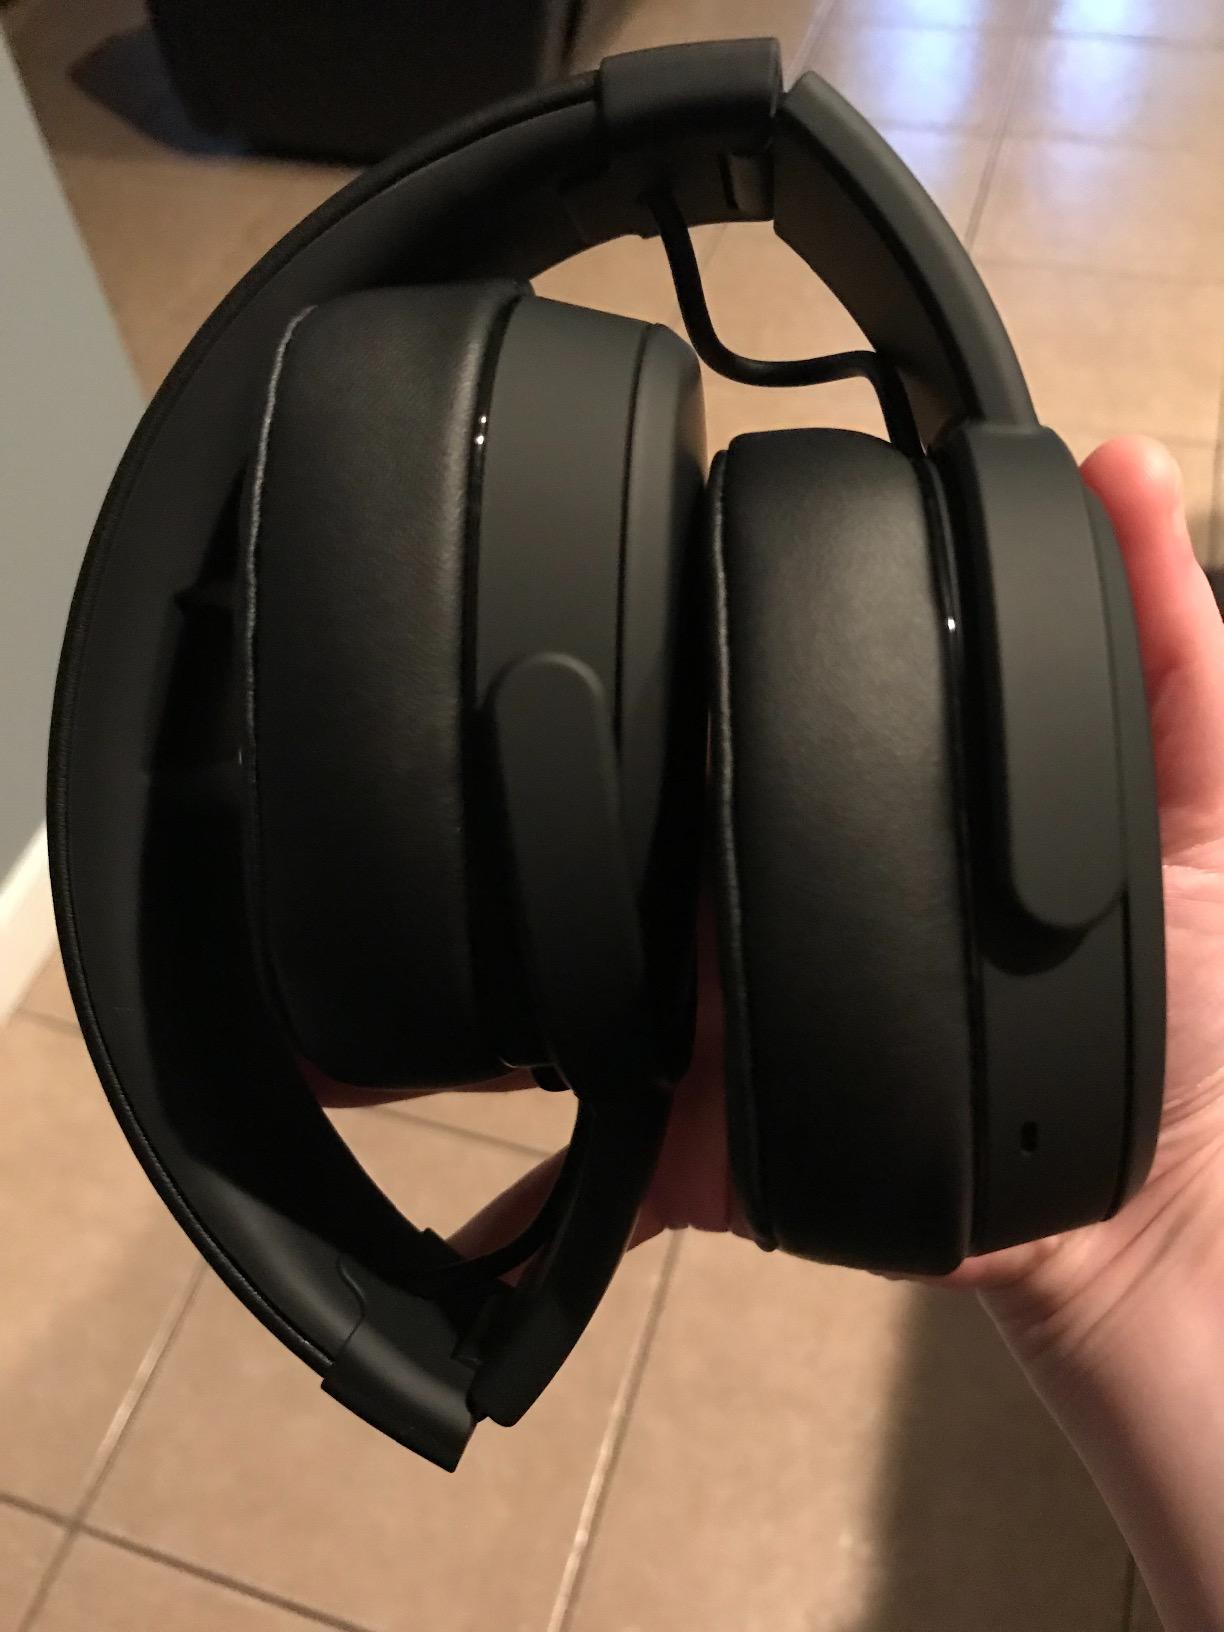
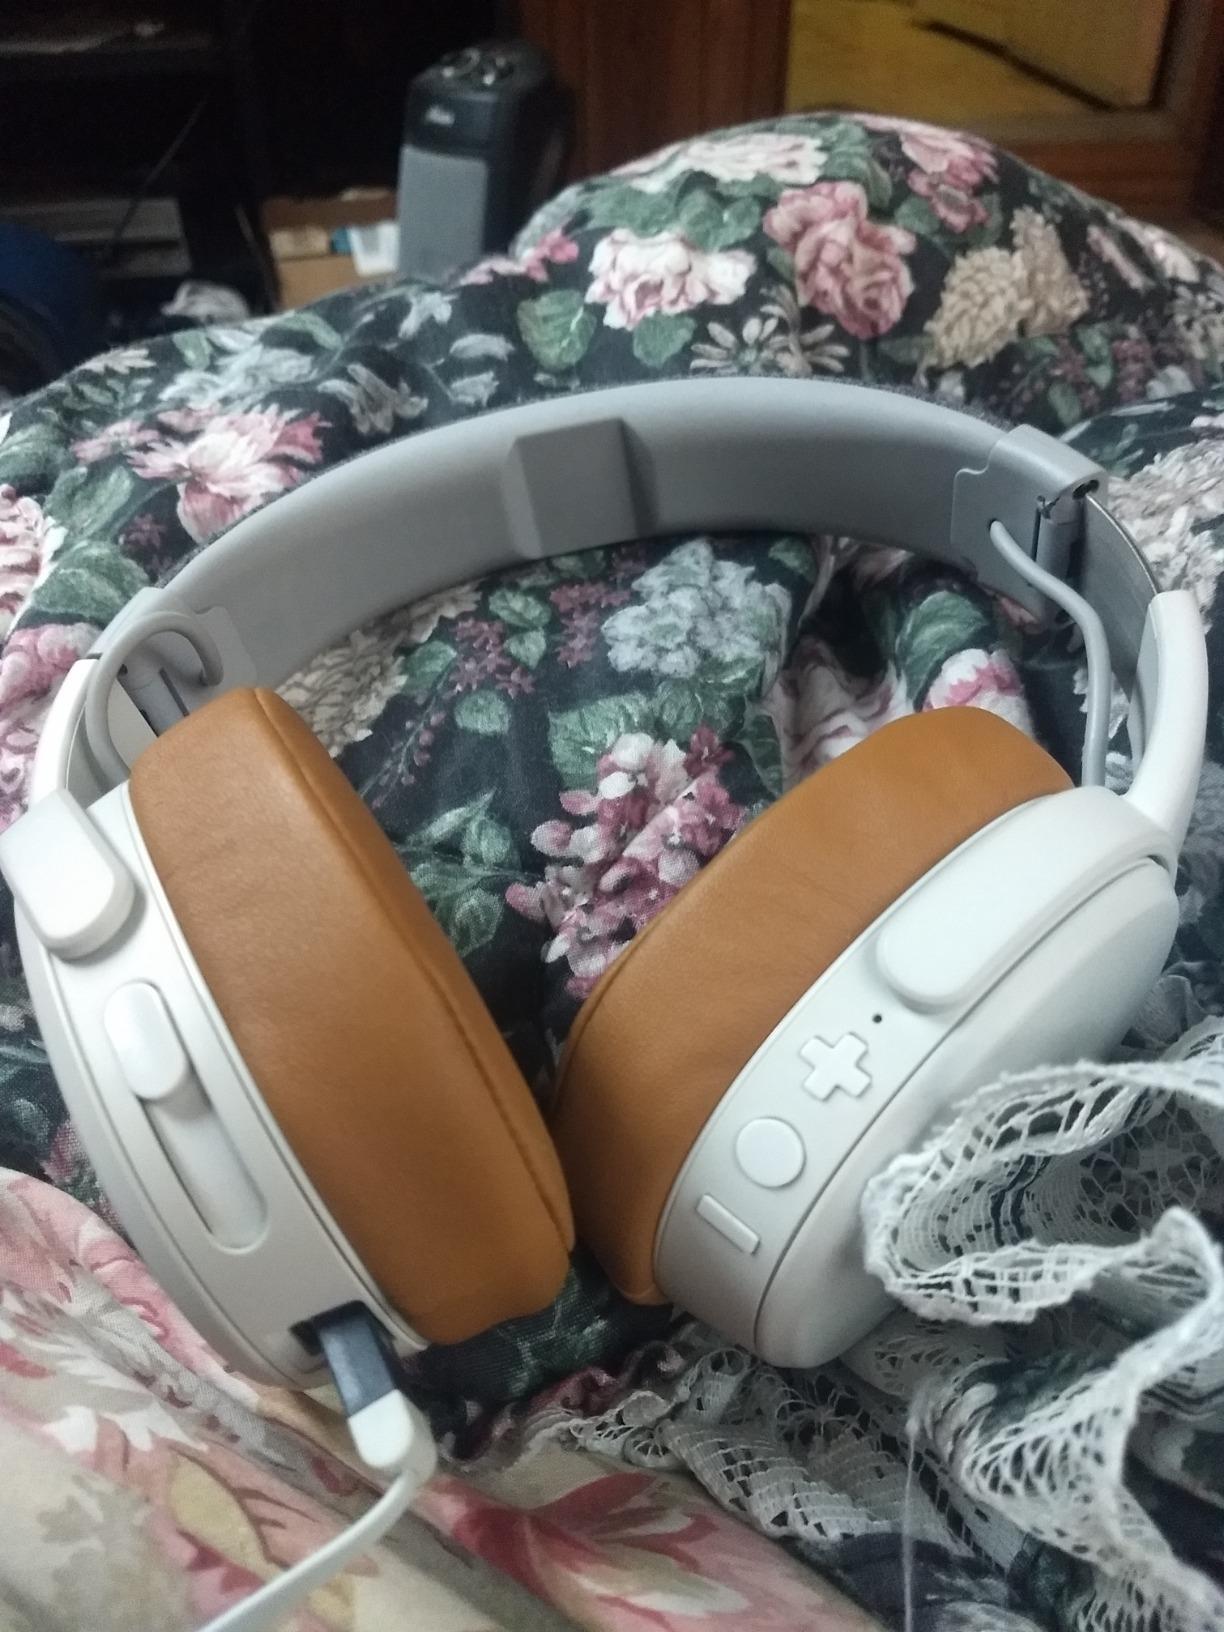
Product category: headphones
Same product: no